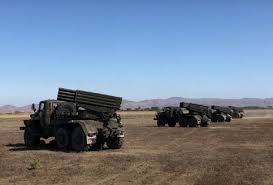
Label: Self Propelled Artillery